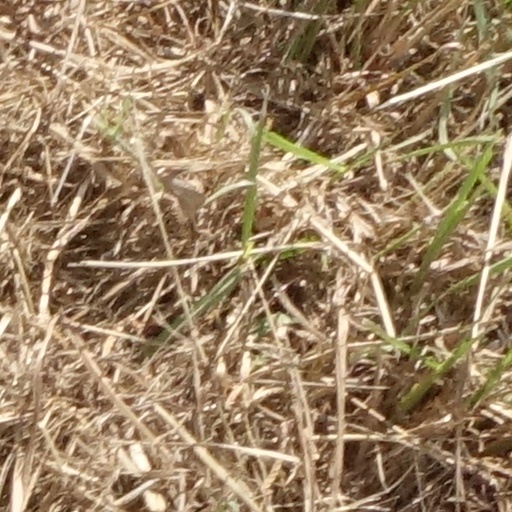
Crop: sorghum